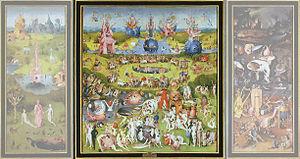
Le Jardin des délices est une peinture à l'huile sur bois du peintre néerlandais Jérôme Bosch, appartenant à la période des primitifs flamands. L'œuvre est structurée en triptyque, format souvent utilisé par les peintres du début du XVᵉ siècle jusqu'au début du XVIIᵉ siècle dans la partie septentrionale de l'Europe. Elle est le plus souvent datée de 1494 à 1505, bien que des chercheurs en avancent la création jusqu'aux années 1480.